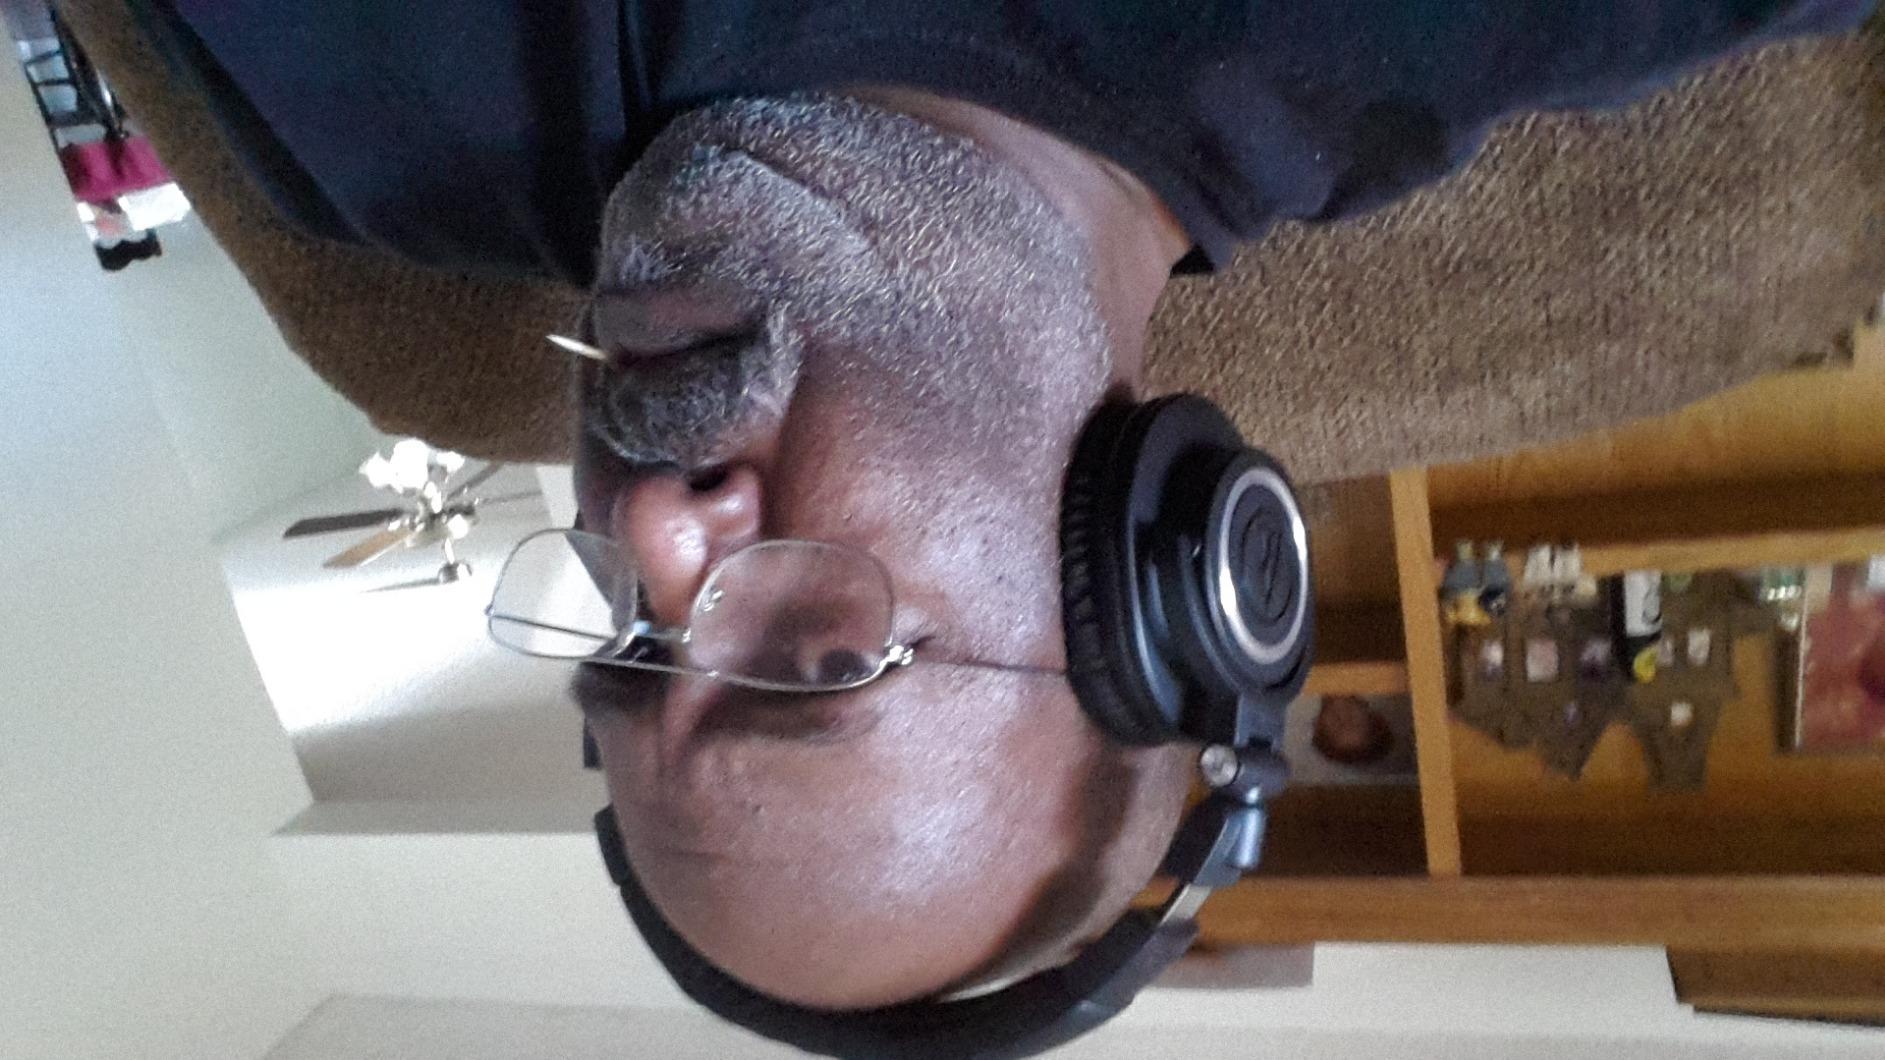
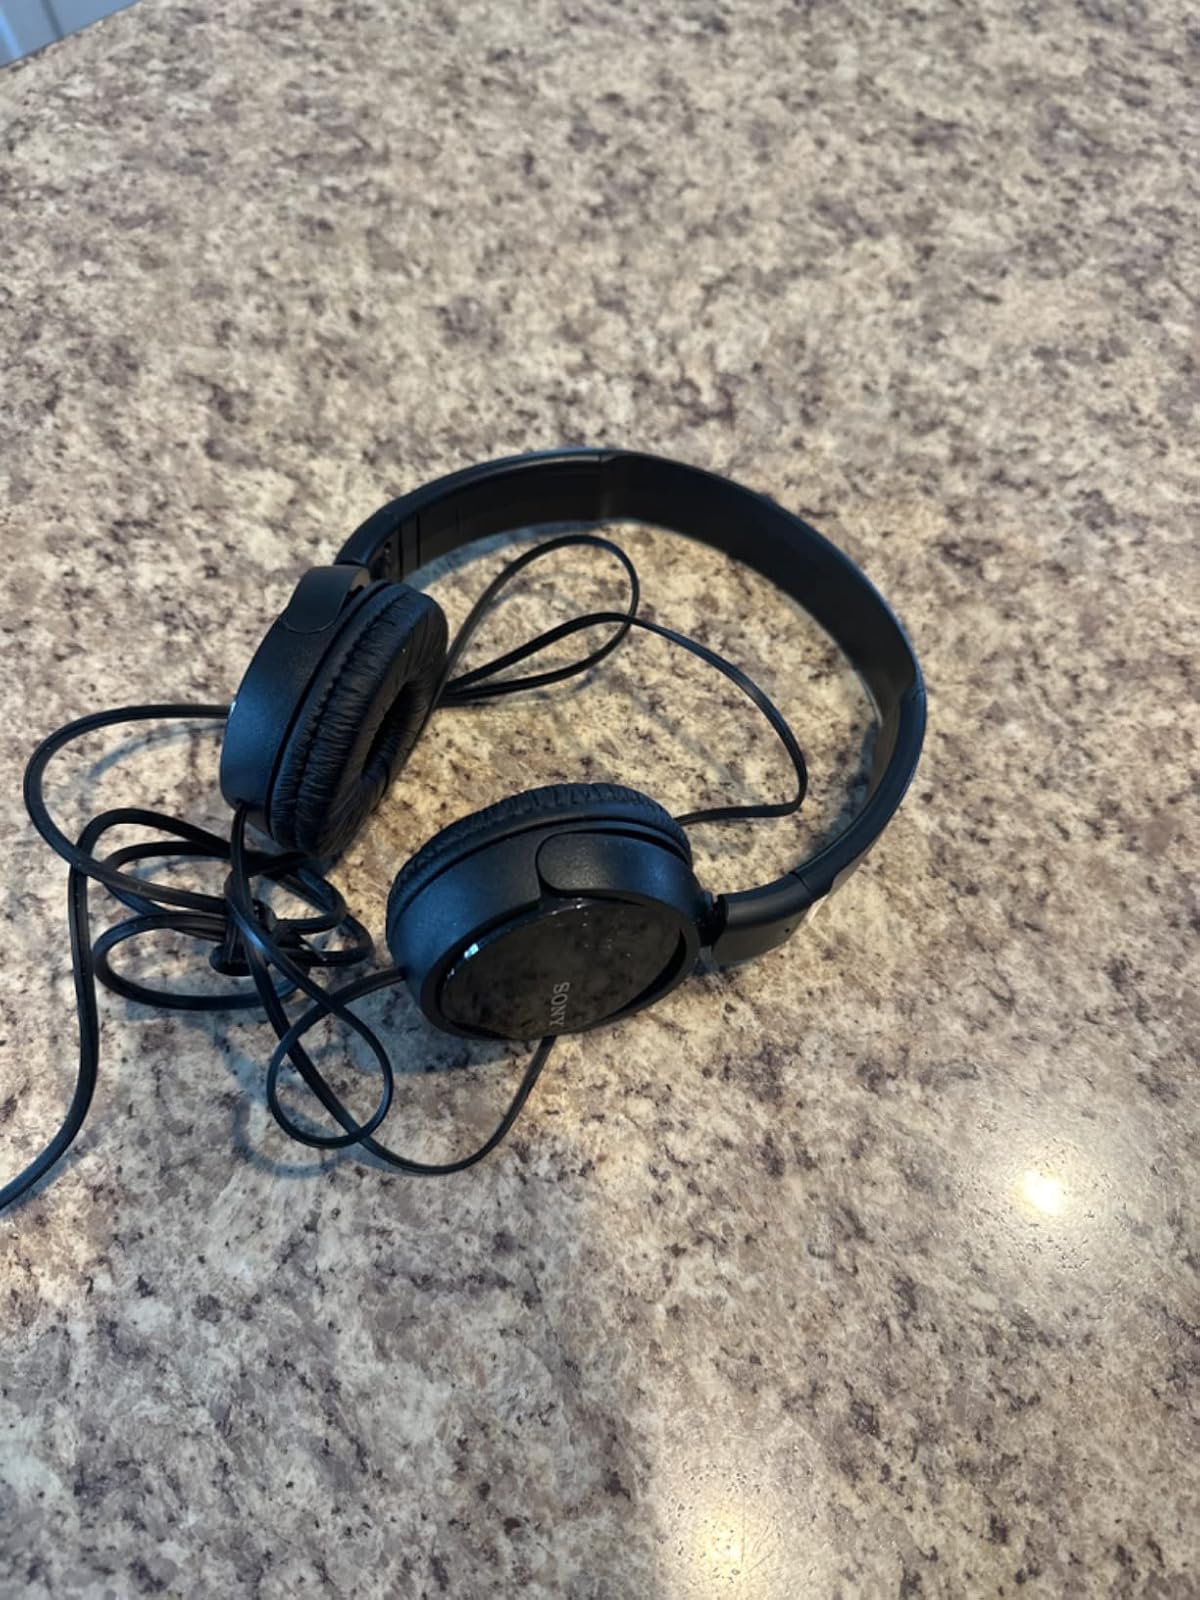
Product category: headphones
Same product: no